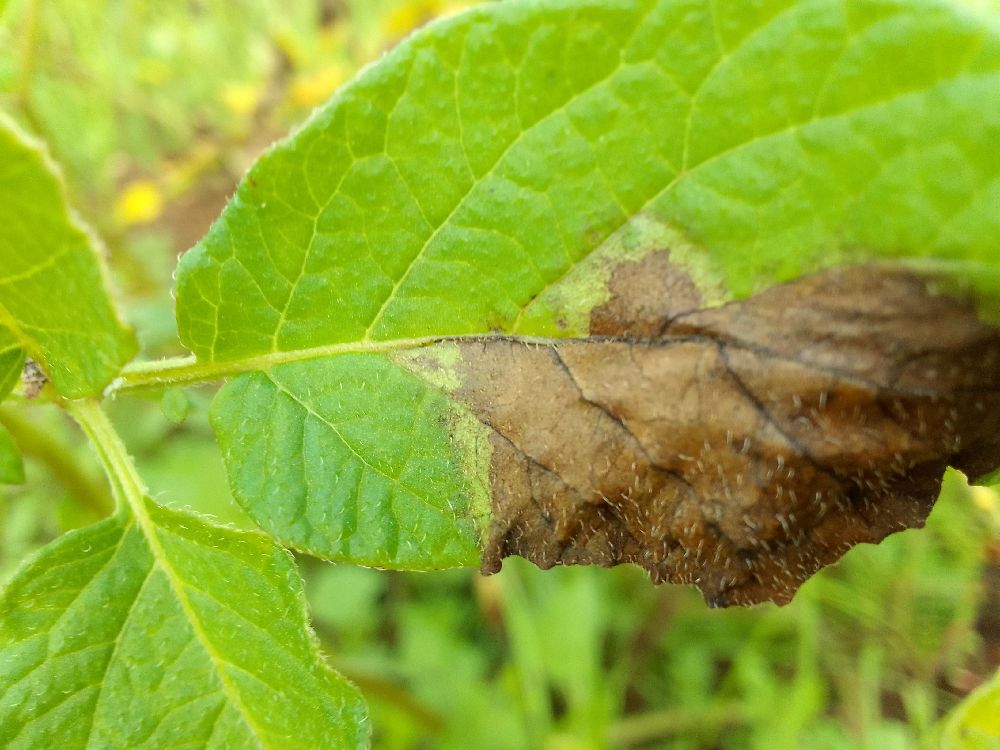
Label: Late blight